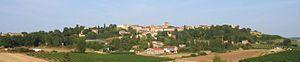
Bellegarde-du-Razès est une commune française située dans le département de l'Aude, en région Occitanie.